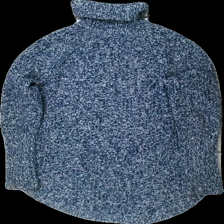
View: back
Type: Top
Category: Ladies
Brand: H&M
Colors: Blue
Material: 68% bomull 32% nylon
Pattern: Other
Cut: Turtle neck
Size: M
Season: All
Stains: Minor
Damage: smuts fläckar
Damage location: middle center
Damage 2: nopprigt
Damage 2 location: middle left
Damage 3: nopprigt
Damage 3 location: middle right
Price range: <50
Recommended usage: Export
Description: stickad tröja med hög hals